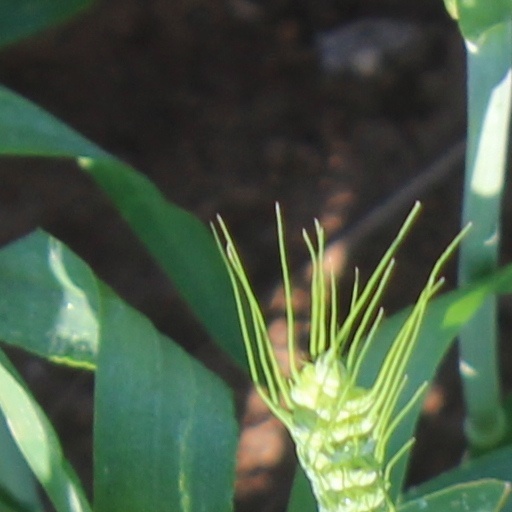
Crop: wheat